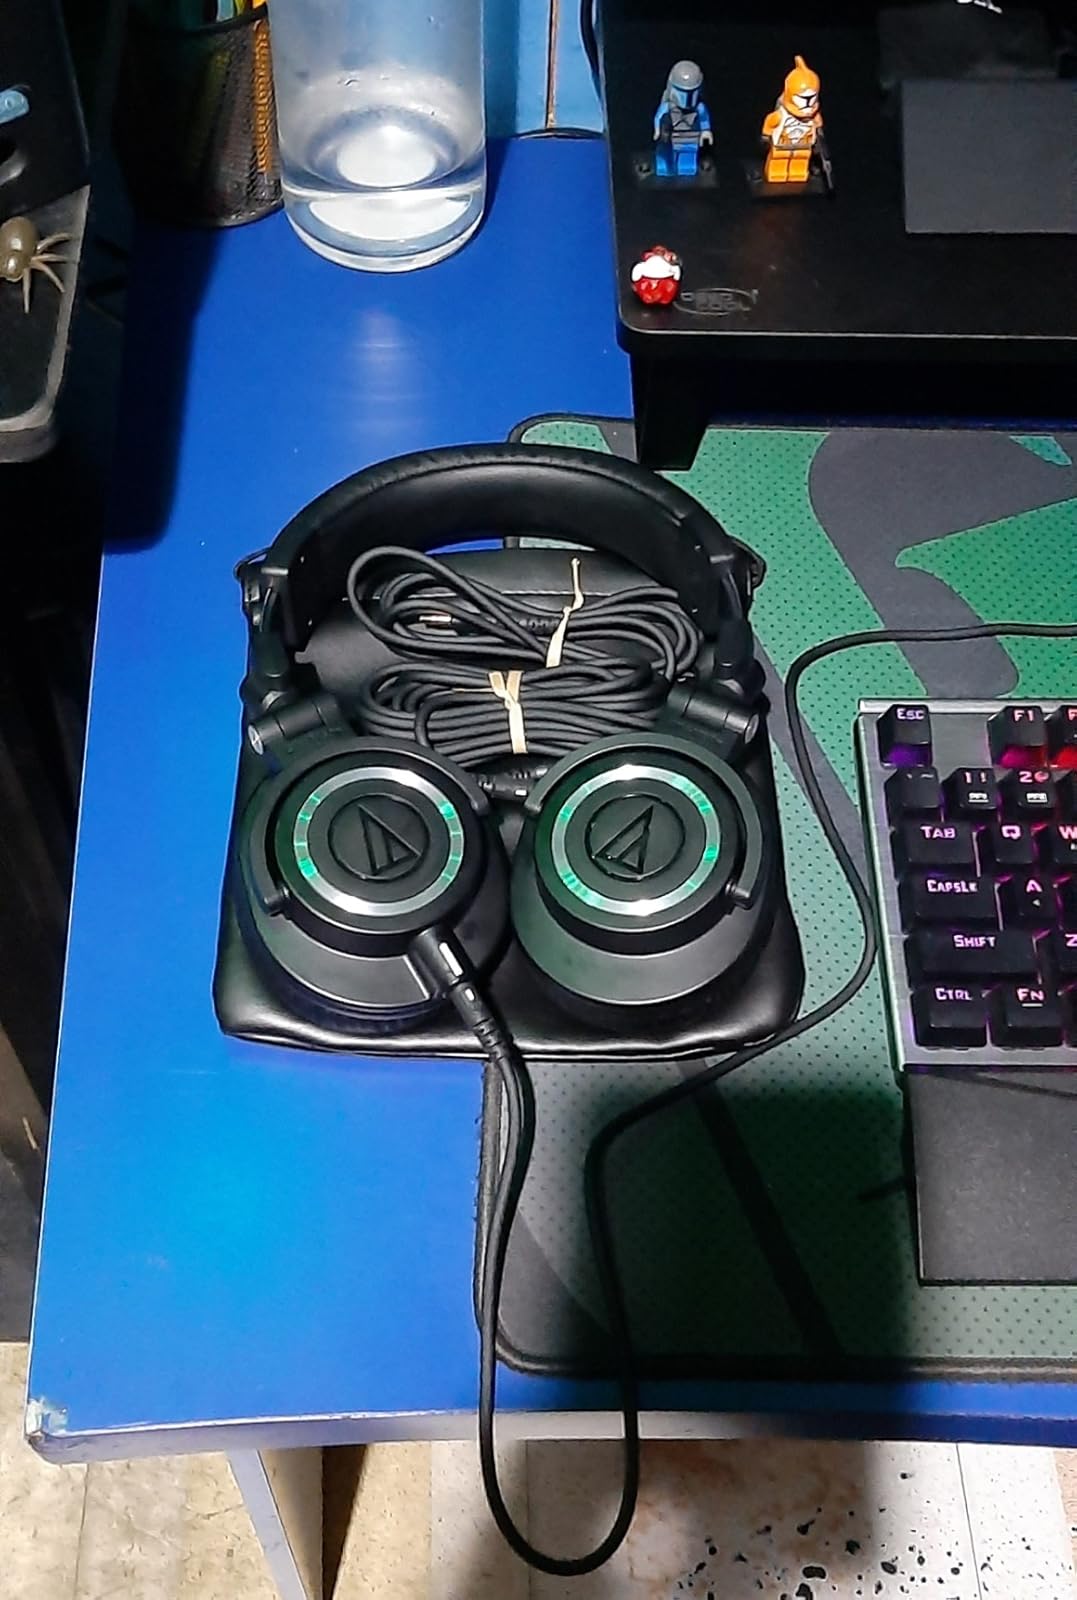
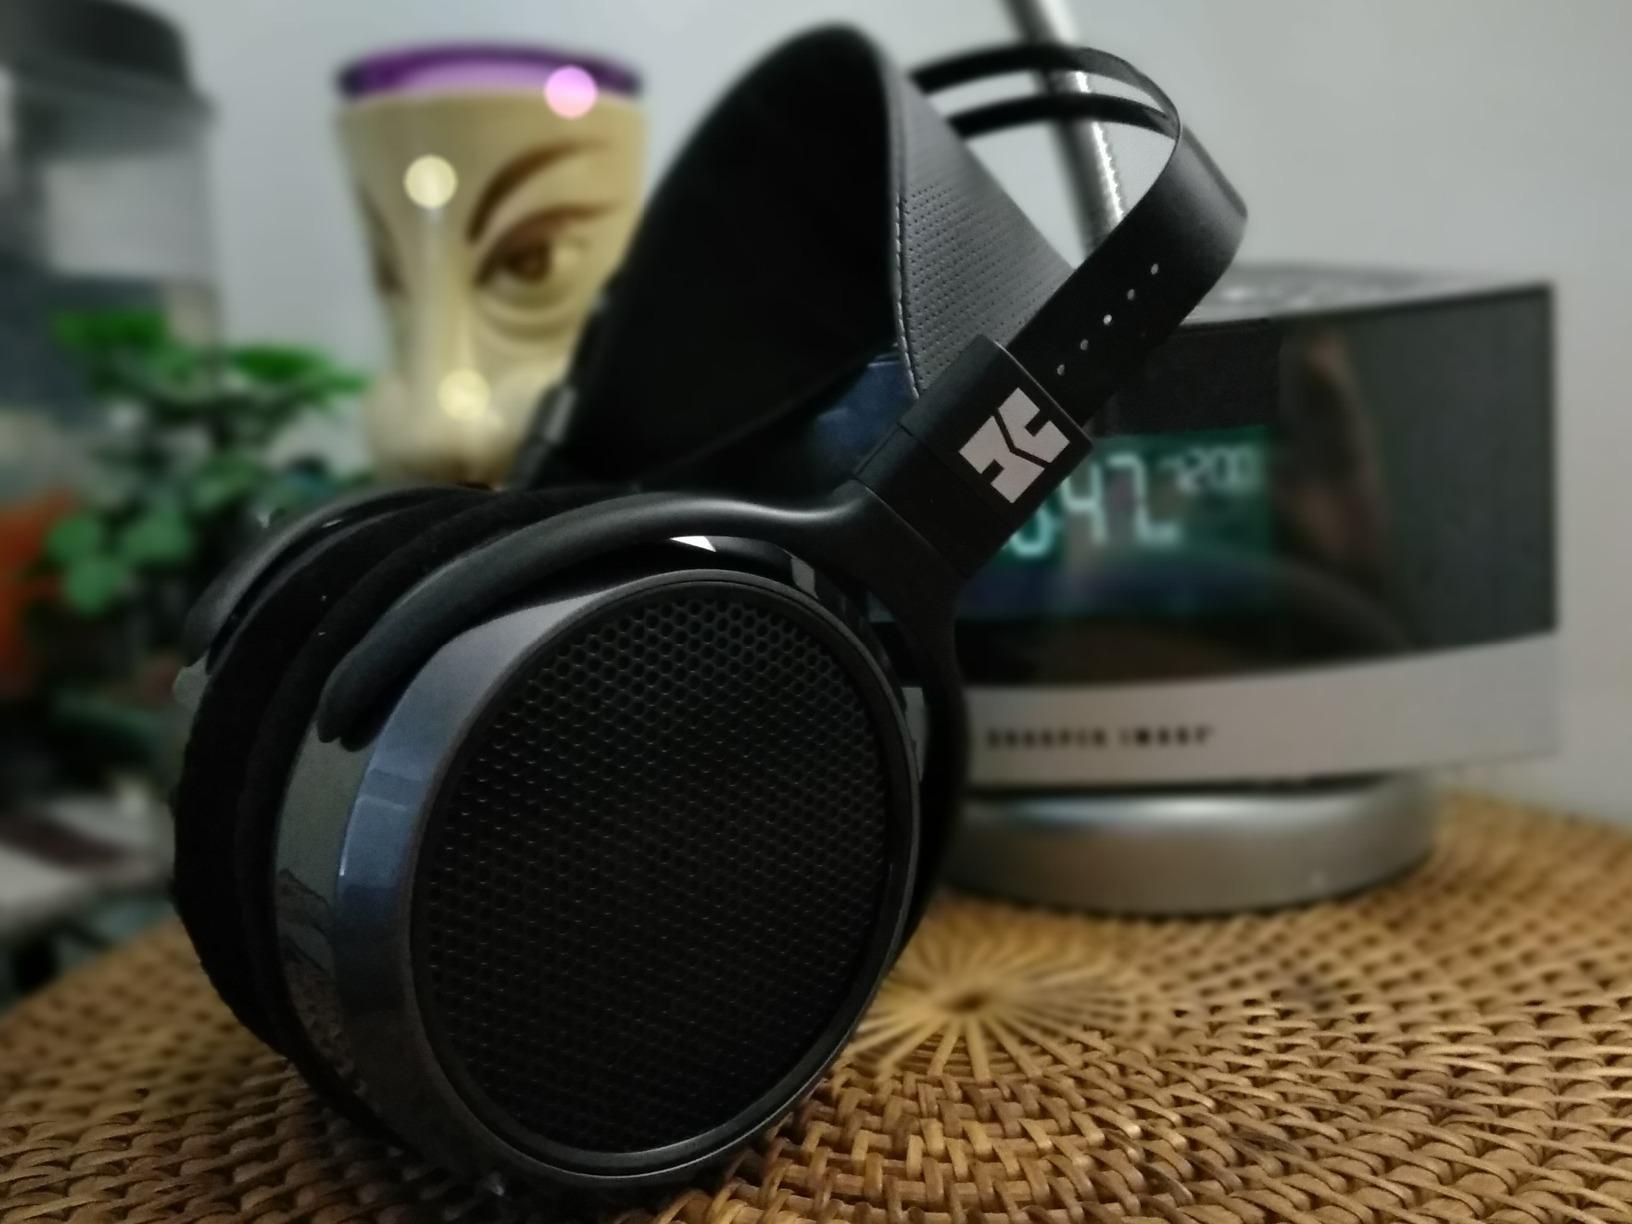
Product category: headphones
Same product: no